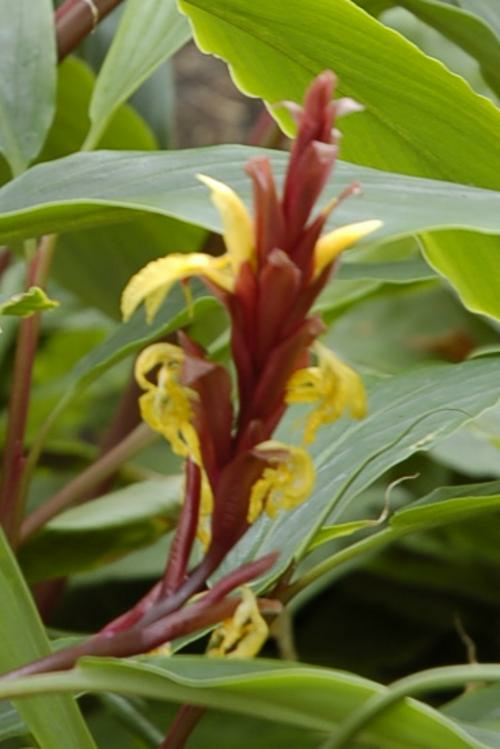
Flower: cautleya spicata